William Sharp Macleay

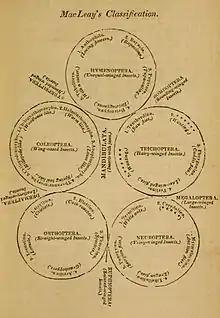
Classification of insects under the Quinarian system by Macleay, schematic diagram from an 1845 book by James Rennie.

Other minor publications on insects include "Remarks on the devastation occasioned by Hylobius abietis in fir plantations" in the "Zoological Journal" and several notes in the "Transactions of the Entomological Society of London". Macleay sent many insects to Frederick William Hope, which are now preserved in the Hope Department of Entomology at Oxford University. He was also a correspondent of Charles Darwin, though he disagreed fervently with the latter's theories of evolution.